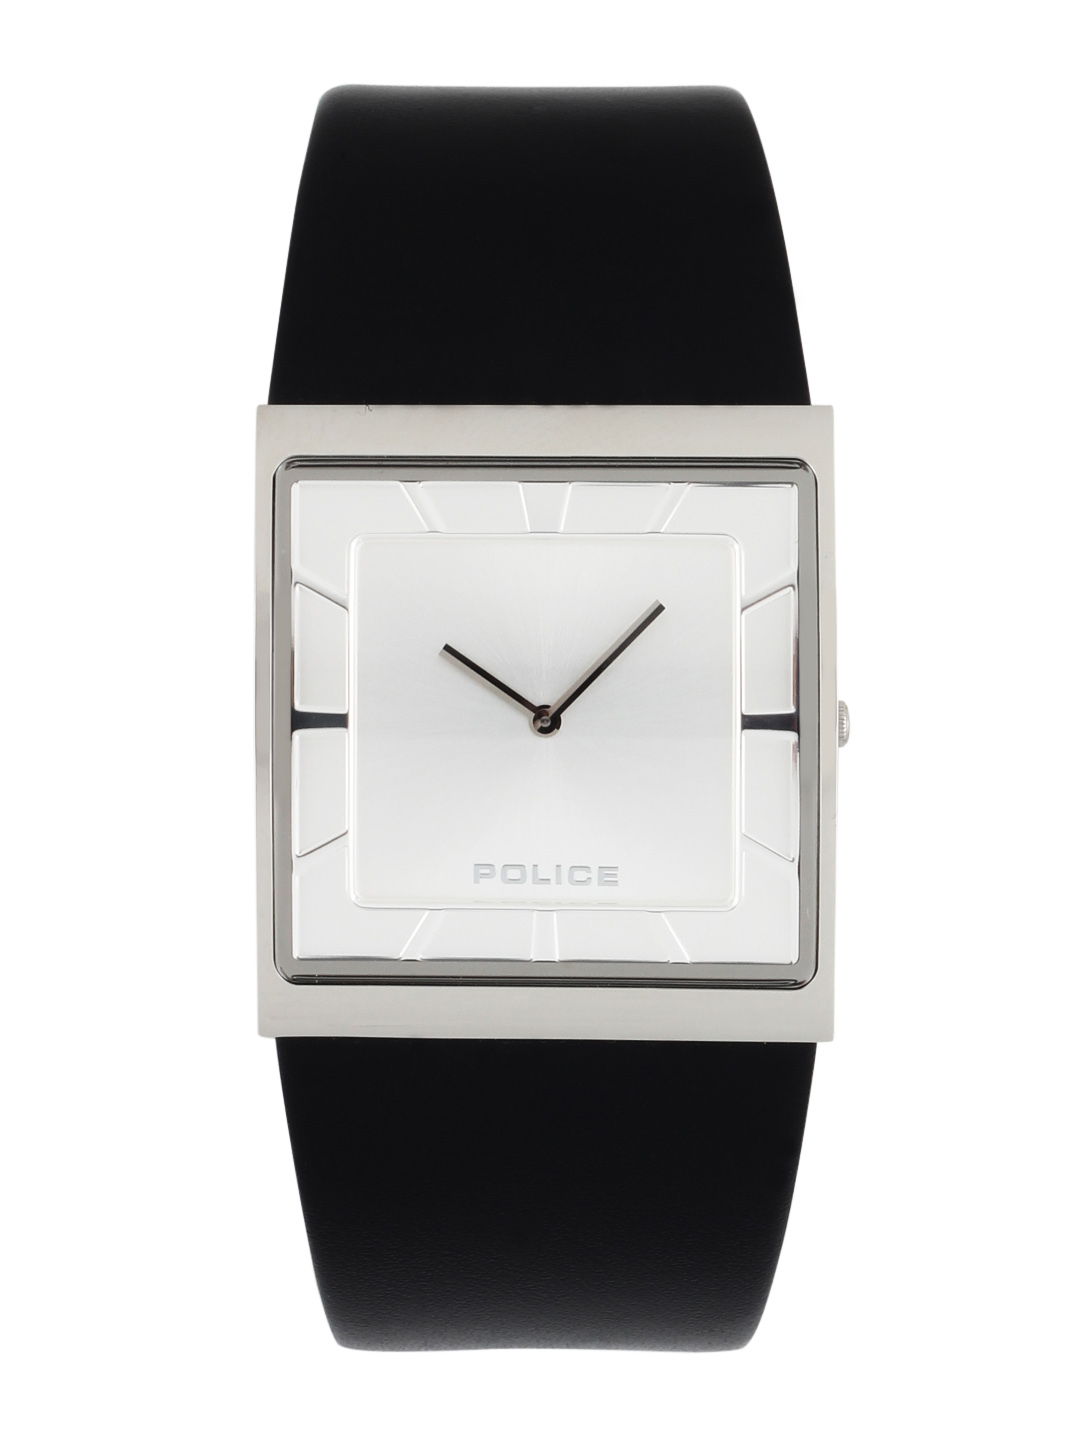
Police Men Silver-Toned Dial Watch PL11916MRS-04A
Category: Accessories / Watches / Watches
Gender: Men
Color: Silver
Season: Winter 2016
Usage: Casual